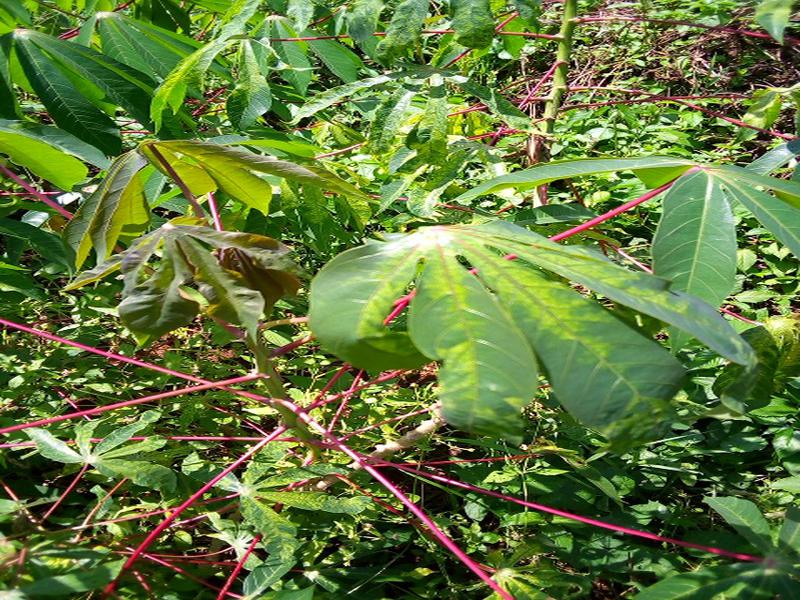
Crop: cassava
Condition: mosaic_disease